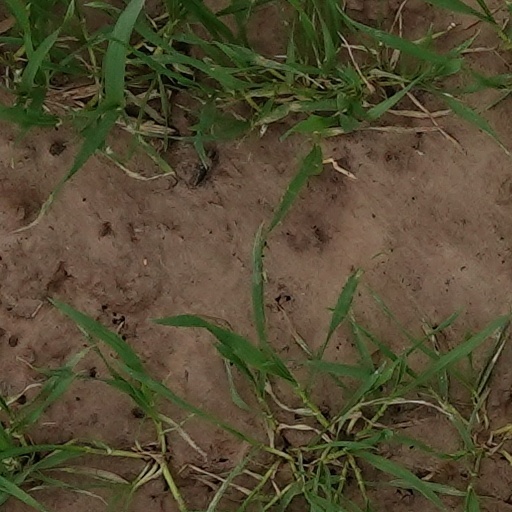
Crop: wheat